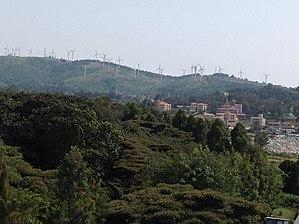
L'énergie éolienne au Kenya ne fournit qu'une petite partie de l'énergie électrique du pays. Cependant, sa part dans la production d'énergie augmente. Le Kenya vise une puissance installée de 2 036 MW d'ici 2030, soit 9 % de la capacité du pays.
Le secteur de l'énergie au Kenya est caractérisé par une consommation par habitant très faible : environ 0,54 tep/hab en 2016, inférieure de 71 % à la moyenne mondiale, et par l'absence de ressources fossiles, jusqu'à la découverte récente d'un gisement ; le pays importe donc la totalité des hydrocarbures dont il a besoin. Les énergies les plus utilisées sont la biomasse traditionnelle, le pétrole et la géothermie.